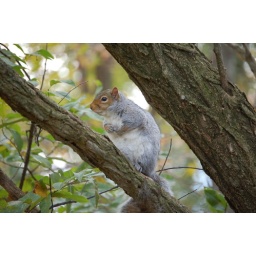
This Squirrel was in same tree as the black squirrel 1. Black squirrel left before I could get them together.